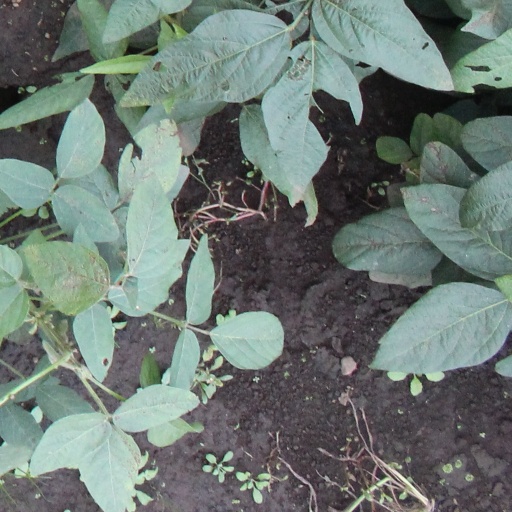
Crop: soybean